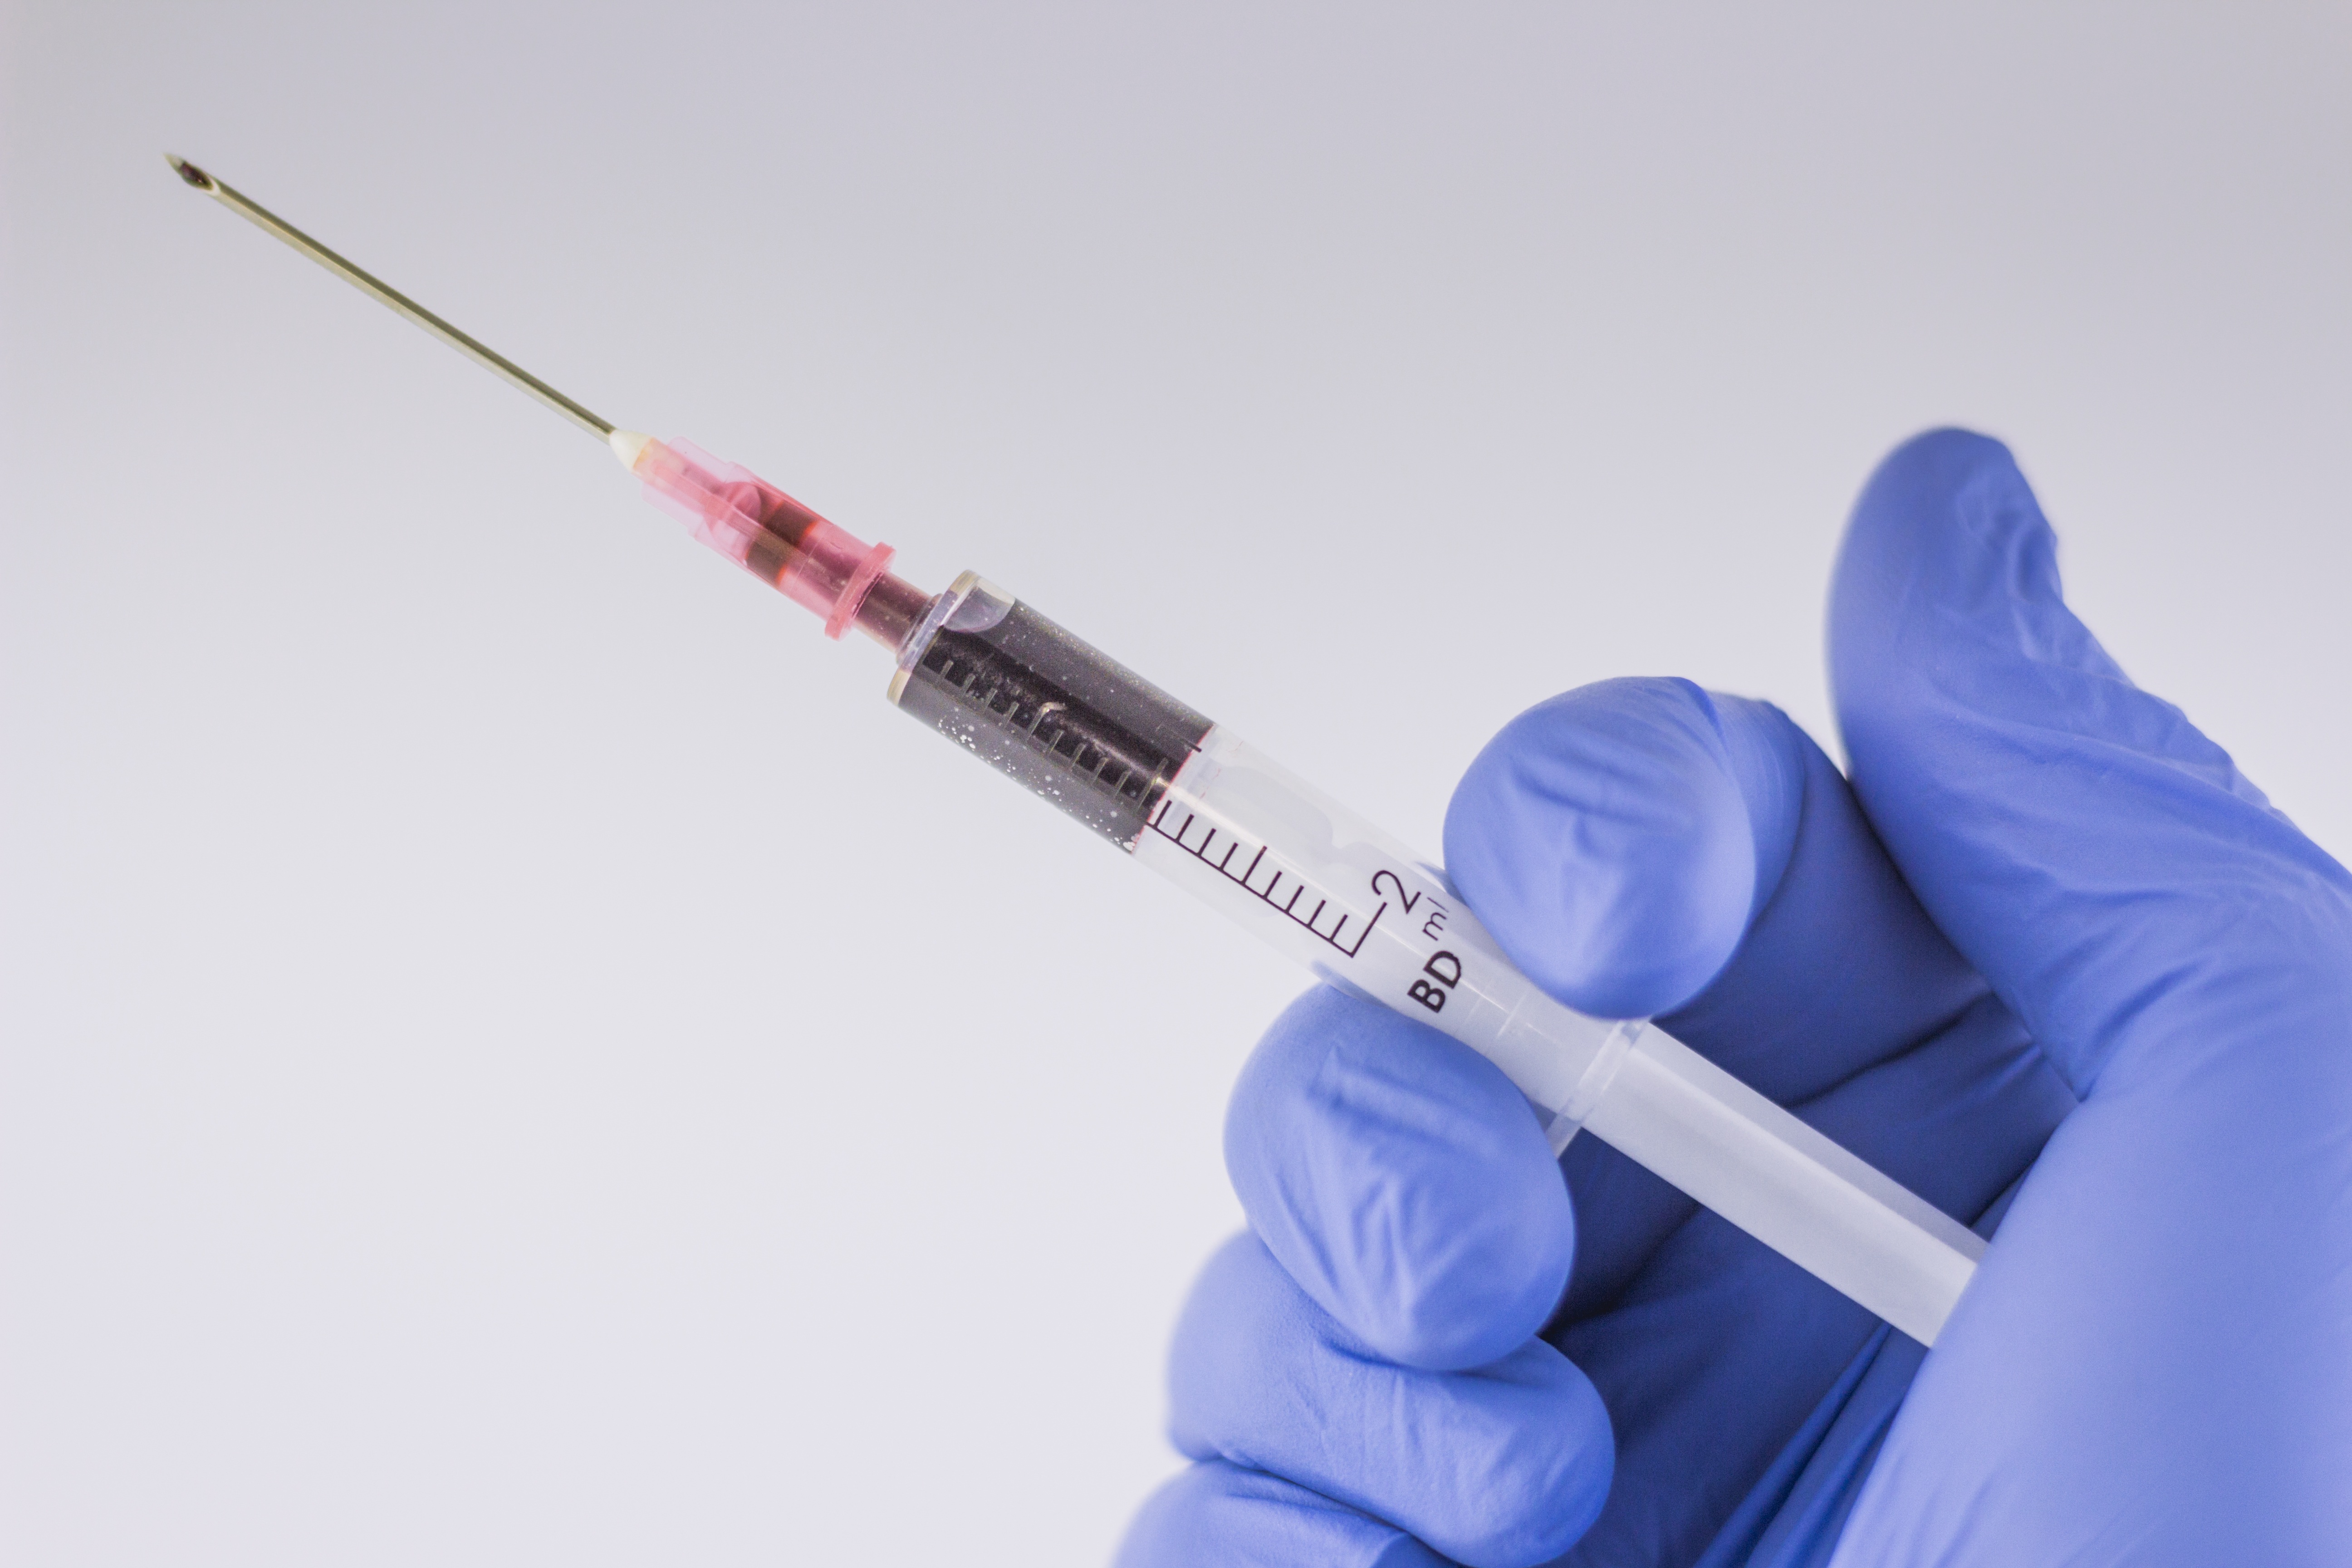
hand, needle, tube, finger, research, human body, product, blood, laboratory, hospital, download, organ, medical, the syringe, the test, medical equipment